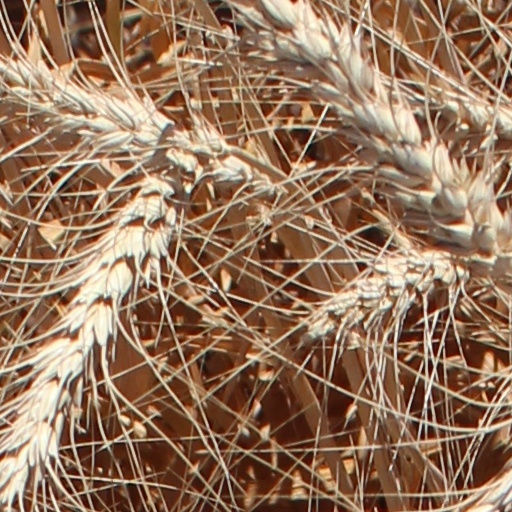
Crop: wheat